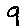
Label: 9